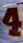
Number: 4